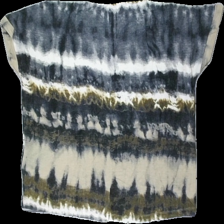
View: back
Type: T-shirt
Category: Ladies
Brand: Soya/Soyaconcept
Colors: Beige, Grey, White, Multicolor
Material: 51% Polyester 49% Cotton
Pattern: Other
Cut: Loose
Size: L
Season: All
Price range: <50
Recommended usage: Export
Description: T-shirt with print